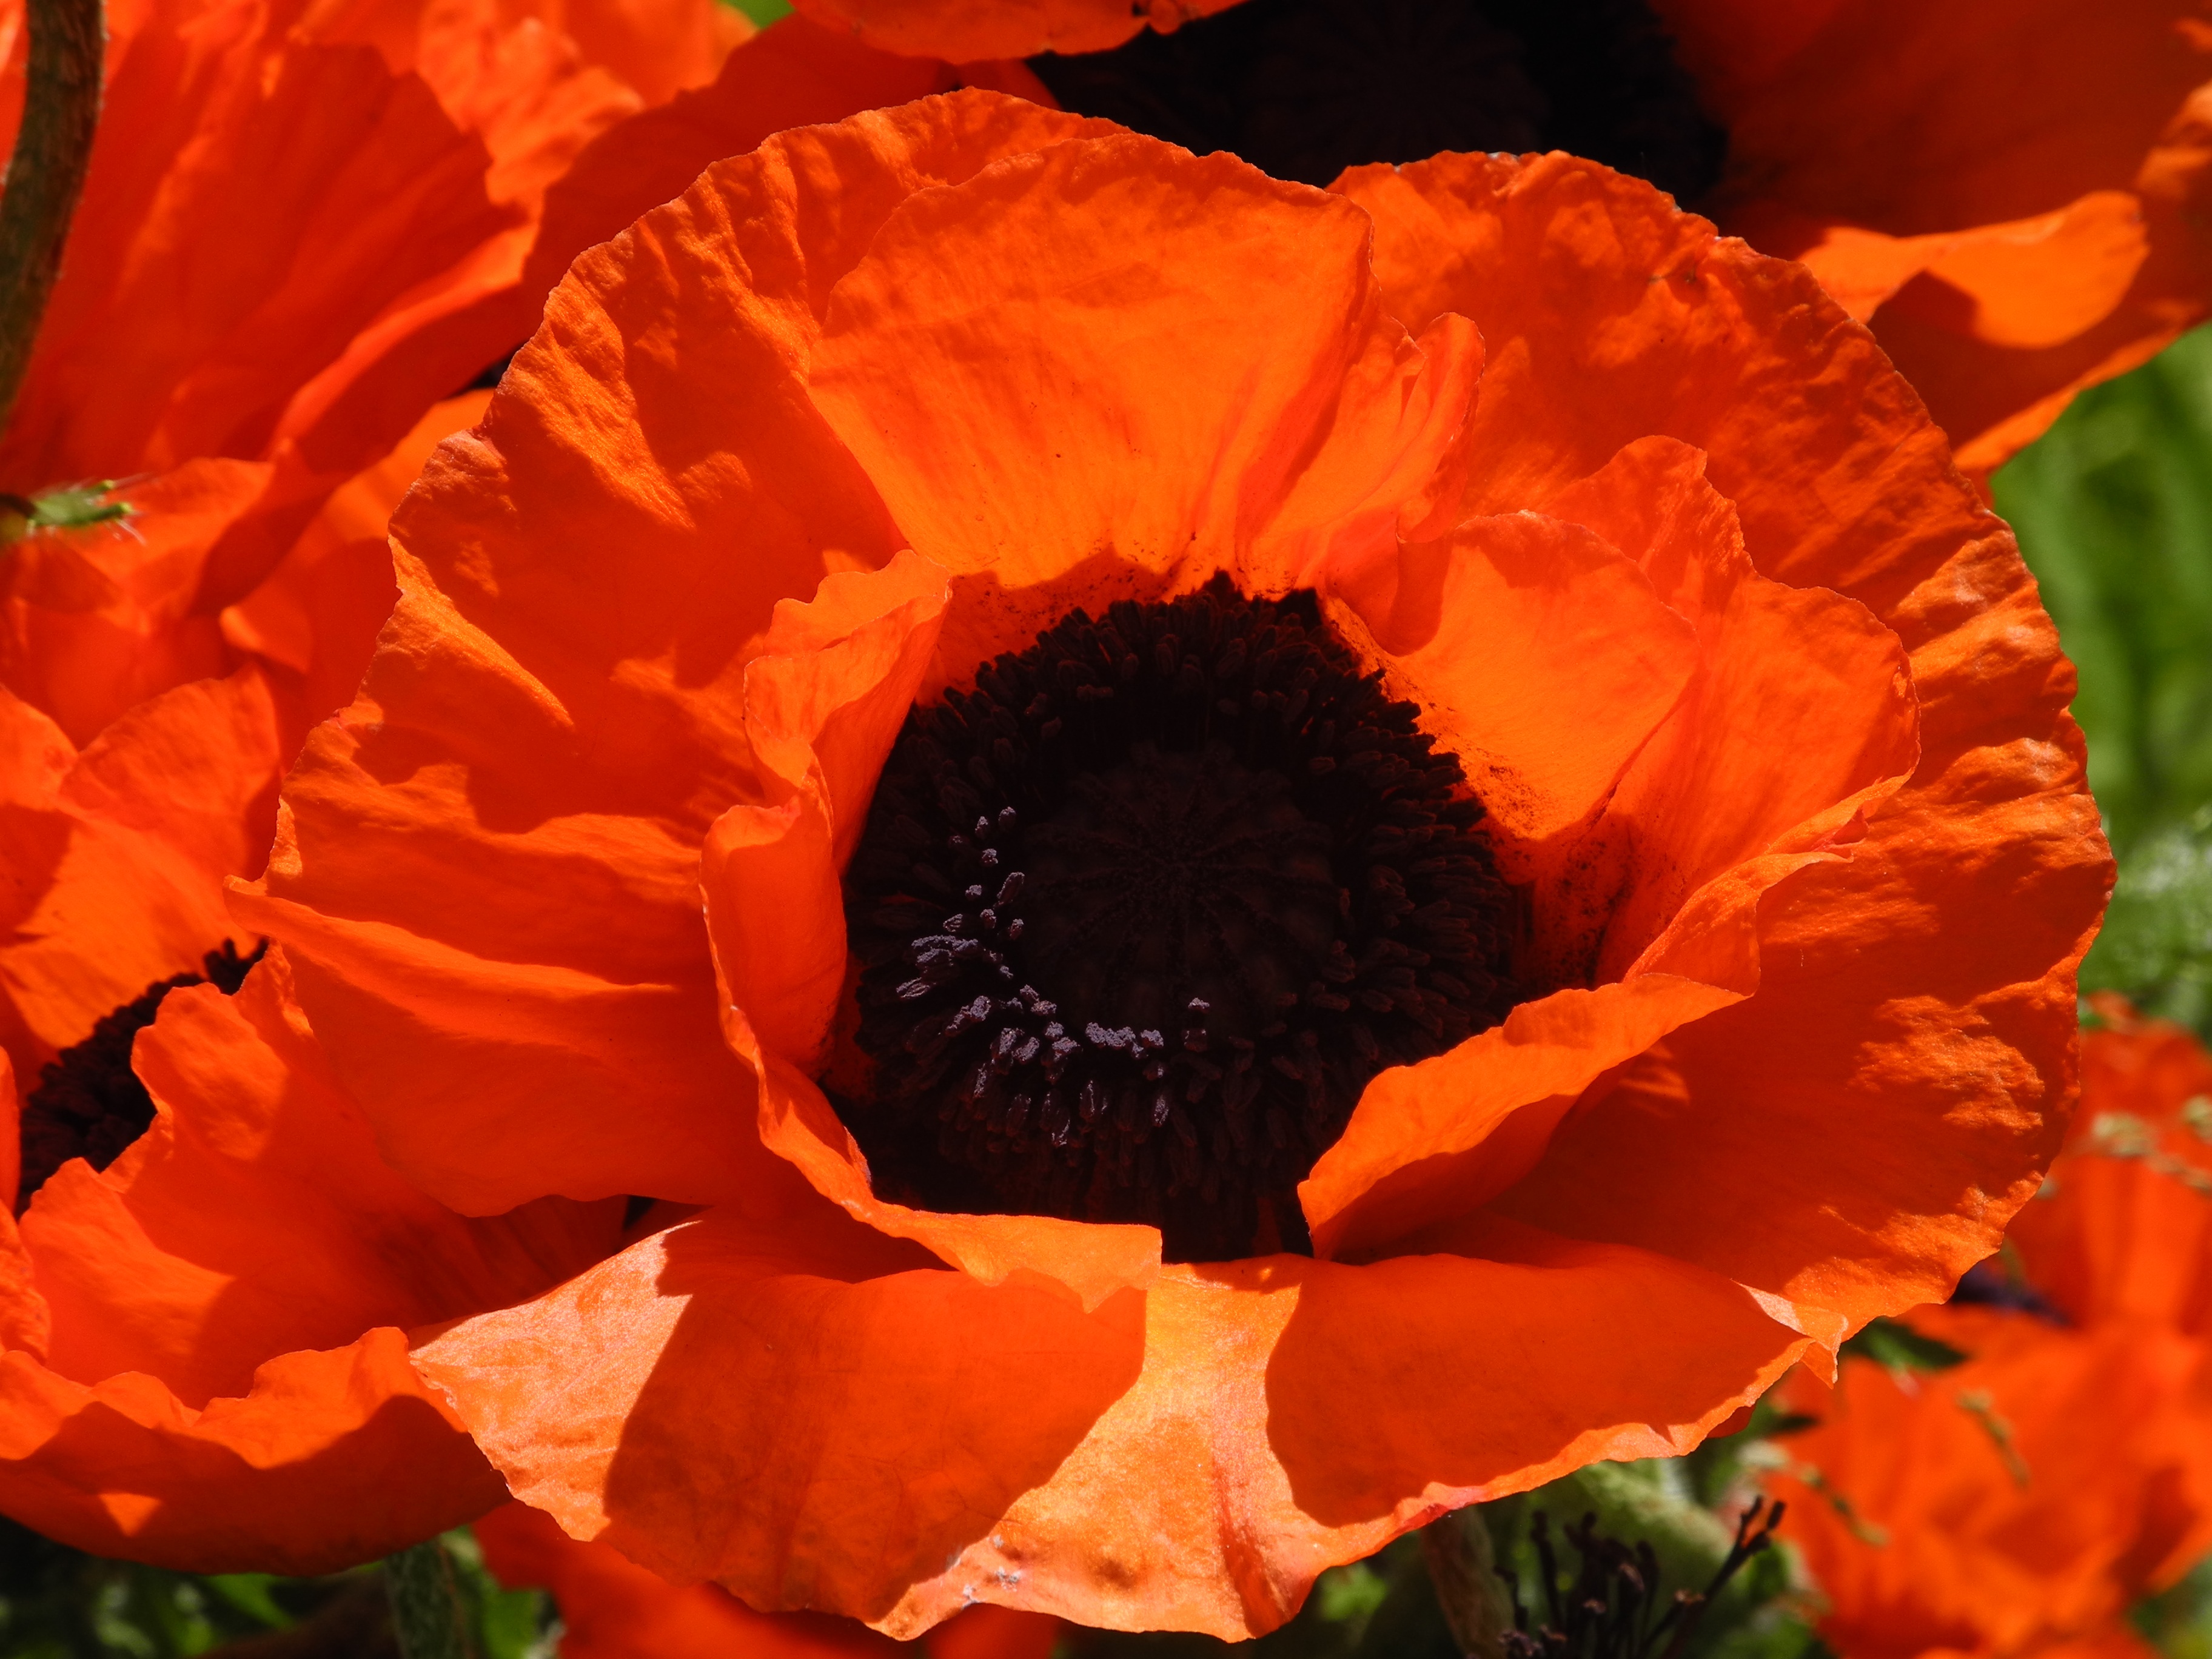
blossom, plant, flower, petal, bloom, red, colorful, close, flora, wildflower, poppy, coquelicot, macro photography, flowering plant, calendula, eschscholzia californica, annual plant, land plant, poppy family